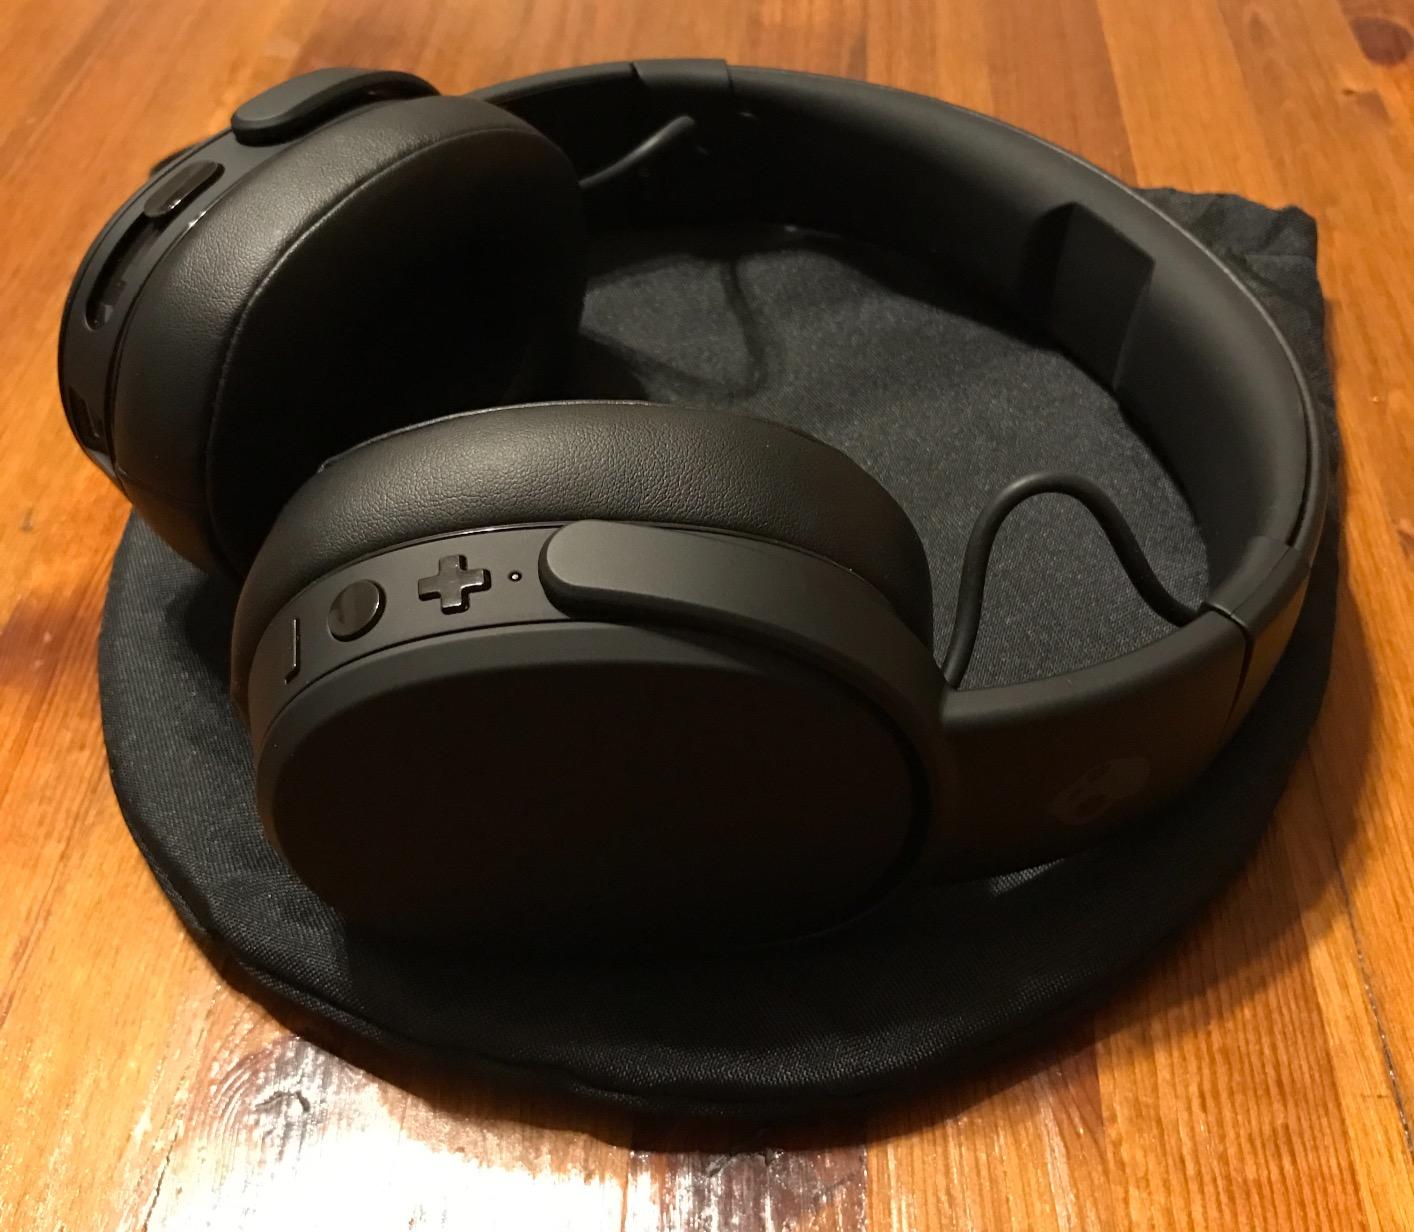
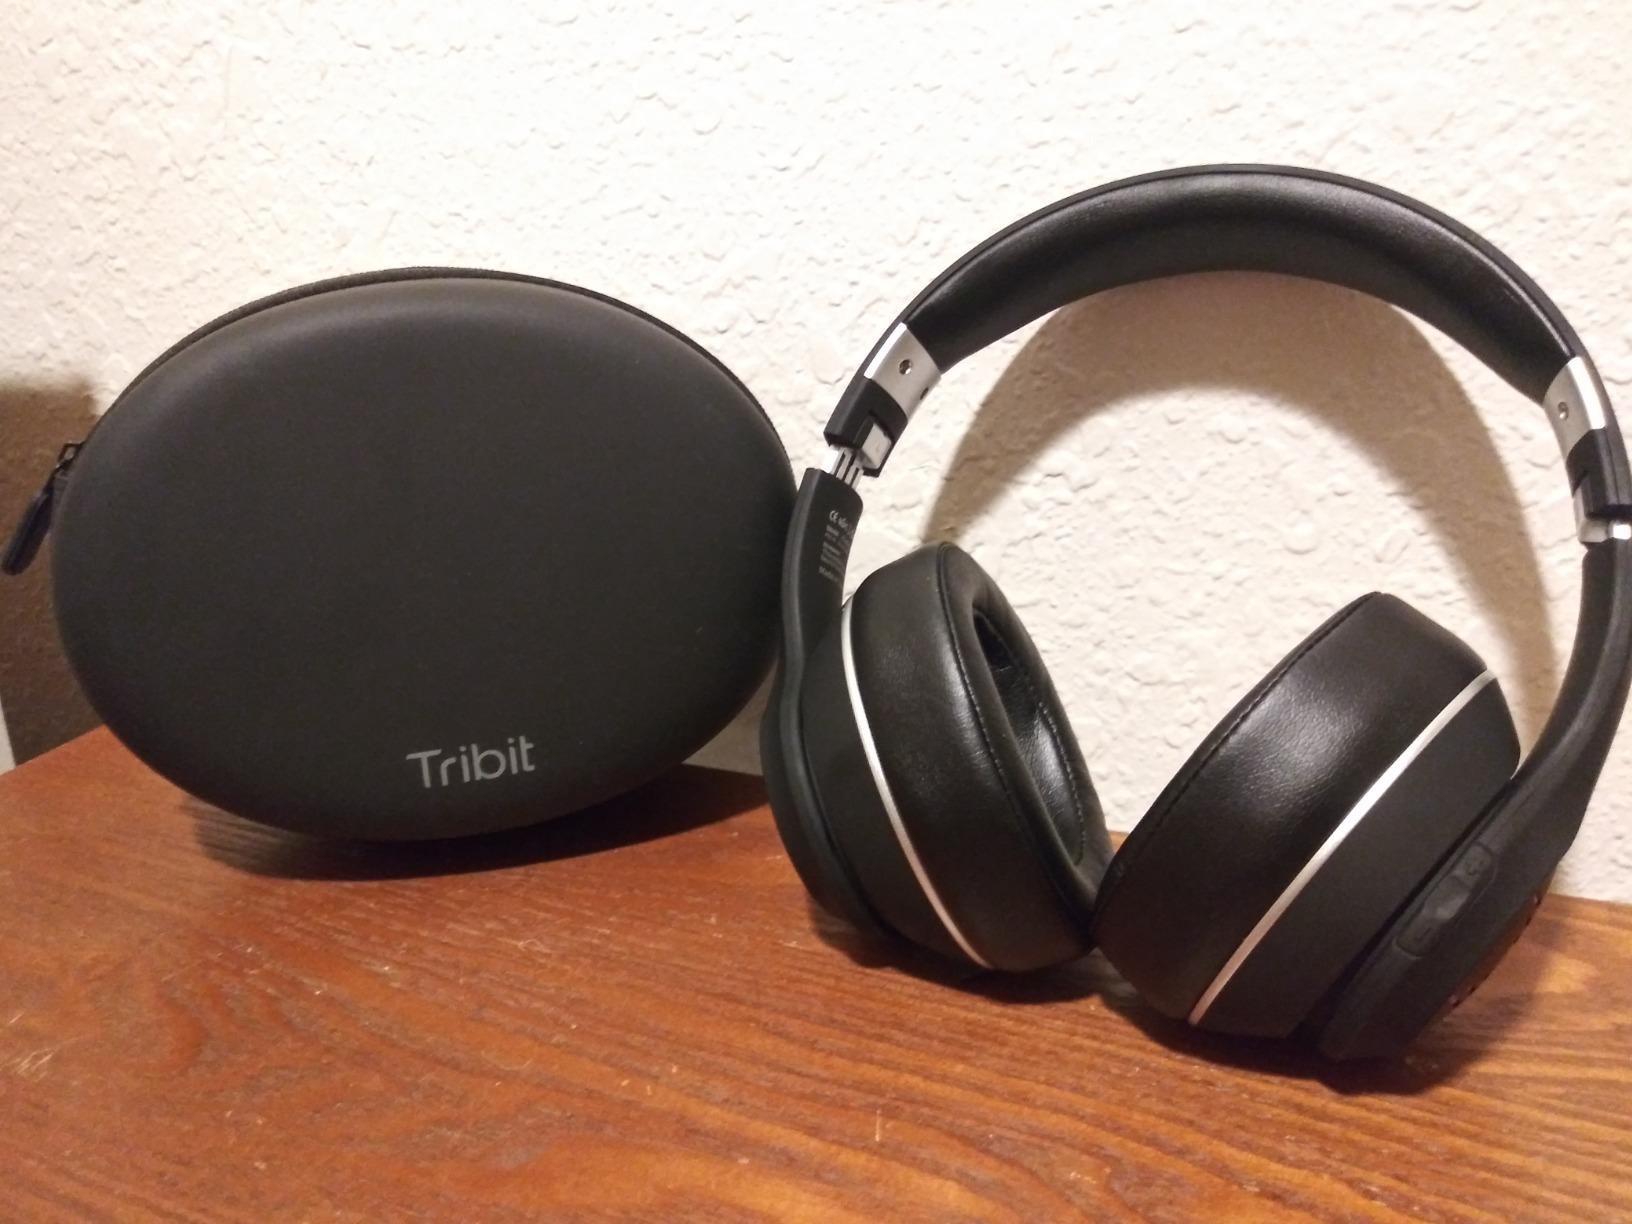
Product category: headphones
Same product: no